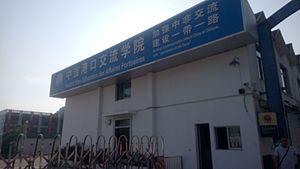
Institut Sino Djiboutien des Affaires Portuaires 中文（简体）‎: 中吉港口交流学院